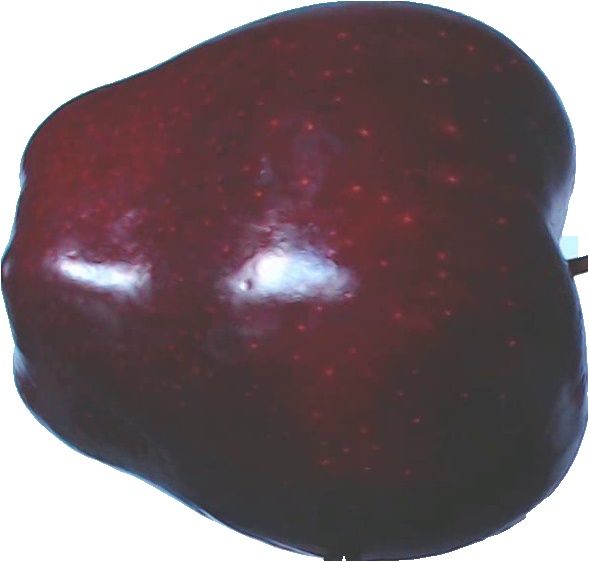
Label: apple_red_delicios_1